Association of Writers of Republika Srpska

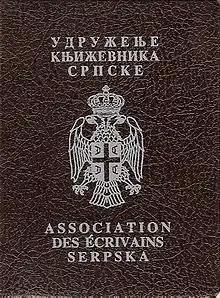
Membership card

The Association of Writers of Republika Srpska (Удружење књижевника Српске) is Republika Srpska's official writing association.